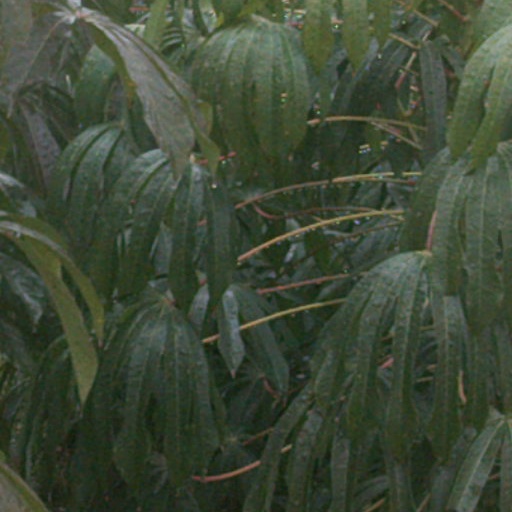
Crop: cassava